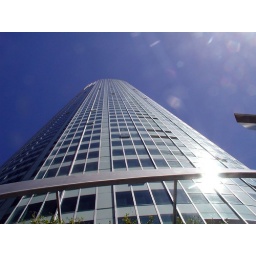
Q1 tower (the world's tallest residential building in the world), Gold Coast